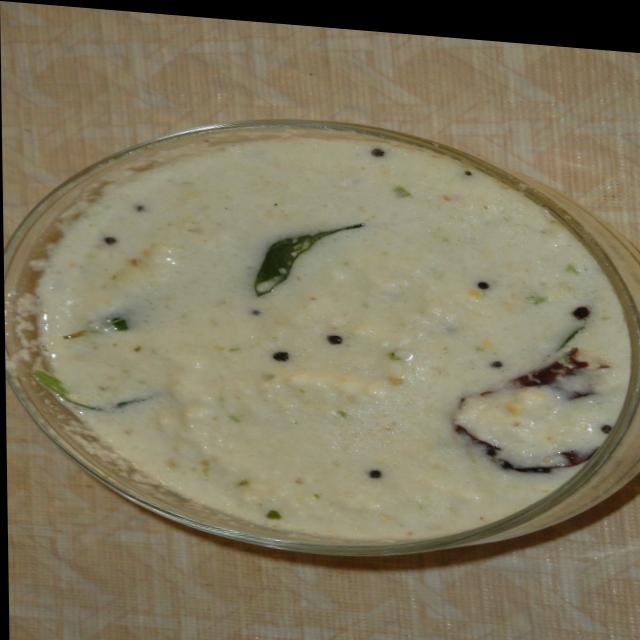
Dish: coconut_chutney